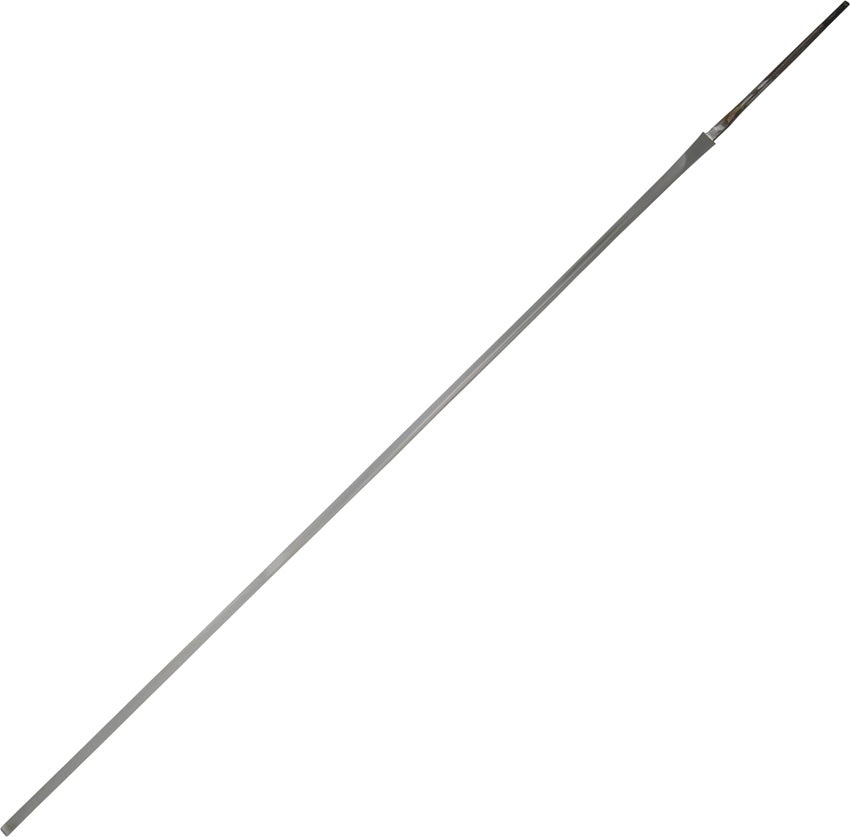
CAS Hanwei Sabre Replacement Blade
CAS Hanwei Sabre Replacement Blade Enhance the performance of your CAS Hanwei Sabre with our high-quality replacement blade. Crafted with precision and designed to meet the highest standards, this replacement blade is the perfect choice for martial artists, collectors, and enthusiasts. Key Features: 34.25" overall length for optimal balance and maneuverability Premium carbon steel construction for exceptional durability and cutting ability Compatible with CAS Hanwei Sabre models PC2199 and PC2200 Benefits: Enhances the performance and functionality of your CAS Hanwei Sabre Ensures a reliable and consistent cutting experience Maintains the integrity and authenticity of your sword Offers a cost-effective solution for blade replacement Use Cases: Whether you are a martial artist looking to replace a worn-out blade, a collector aiming to complete your CAS Hanwei Sabre collection, or an enthusiast seeking to upgrade your sword, our CAS Hanwei Sabre Replacement Blade is a must-have accessory. This blade is designed to withstand rigorous training sessions, perform precise cuts, and maintain its sharpness over time. It is the perfect choice for practicing martial arts, historical reenactments, or displaying your sword with pride.
Brand: CAS Hanwei
Category: Sporting Goods > Athletics > Fencing > Fencing Weapons > Fencing Sabres